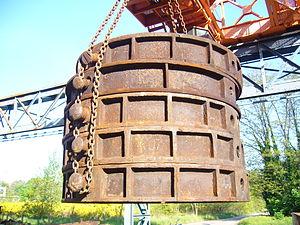
Châssis de moule circulaires